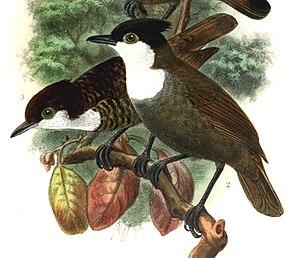
Le Fourmilier à poitrine blanche est une espèce d'oiseaux de la famille des Thamnophilidae.